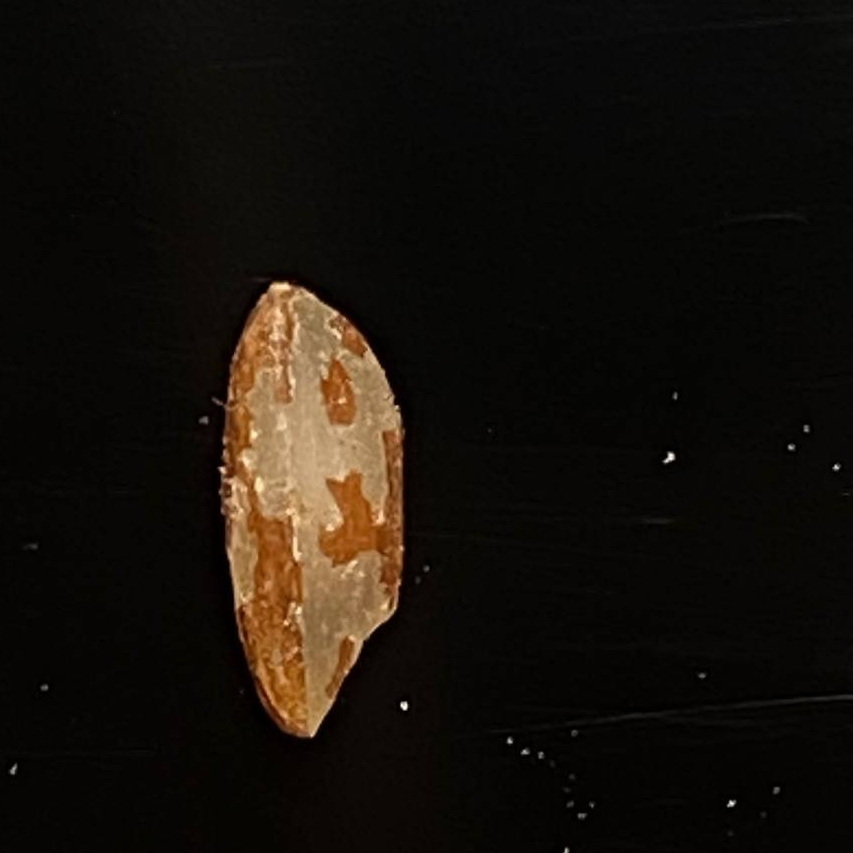
Rice variety: Ganjiya